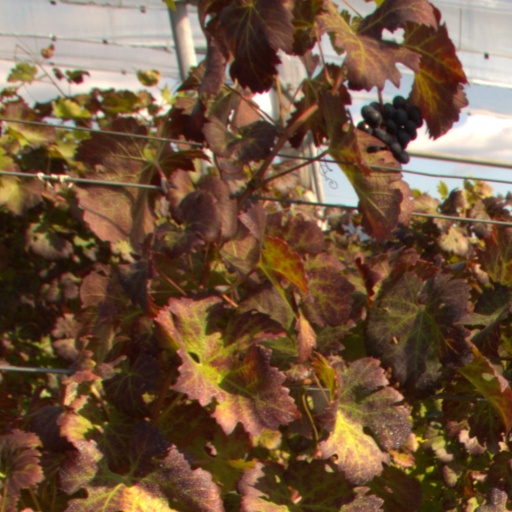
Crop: grape